Repeat (song)

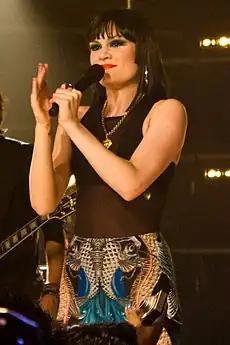
Jessie J's vocals on the track were praised.

Scott Shetler of PopCrush said: "Guetta wisely avoids the synth loops on the mid-tempo track 'Repeat' and instead lets Jessie J show off her voice: "I wanna know was I the one, or just the chick on the side? / I gave it all, broke it down my walls, don't you dare say I didn't try." An infectious hook makes 'Repeat' one of the most fun-sounding breakup songs we can remember." Digital Spy's Robert Copsey gave a review: "A combination of a chill melody, emotional vocals, and a more progressive tune make this a first for Guetta. "Repeat" reminds us a little of "When Love Takes Over", not as big room but same sort of transition. While the vocals of Jessie J are pleasant, they don't lead us to believe that this will be any sort of genre transcending track."